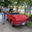
Label: automobile